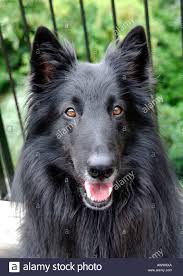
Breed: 227-n000070-groenendael